History of Texas Longhorns football

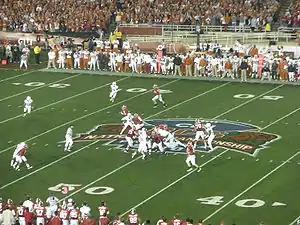

The 2006 Texas Longhorns football team hoped to repeat as national champions even though quarterback Vince Young elected to go to the NFL early which left freshman Colt McCoy as the starting quarterback. After an early loss to Ohio State, the Longhorns with McCoy at the helm went into November undefeated in Big 12 play. But in a game against Kansas State, McCoy suffered a neck injury on a quarterback sneak which led to a 45–42 Texas loss. This was followed by a 12–7 upset loss against Texas A&M, when McCoy was again knocked out of the game. As a result of these losses, the Longhorns played in the Alamo Bowl and defeated Iowa, 26–24, ending the 2006 season with a 10–3 record. Texas entered the 2007 season ranked in the top 10 but then suffered back-to-back losses to Kansas State (41–21) and Oklahoma (28–21). Texas surged back by winning the next five games in a row and appeared to be poised to gain a BCS bowl berth; however, a 38–30 loss to Texas A&M dashed those hopes. The 2007 Longhorns finished the season 10–3 with a victory over Arizona State, 52–34, in the 2007 Holiday Bowl. The Longhorns had problems off the field that culminated in the 2007 Texas Longhorns football suspensions.